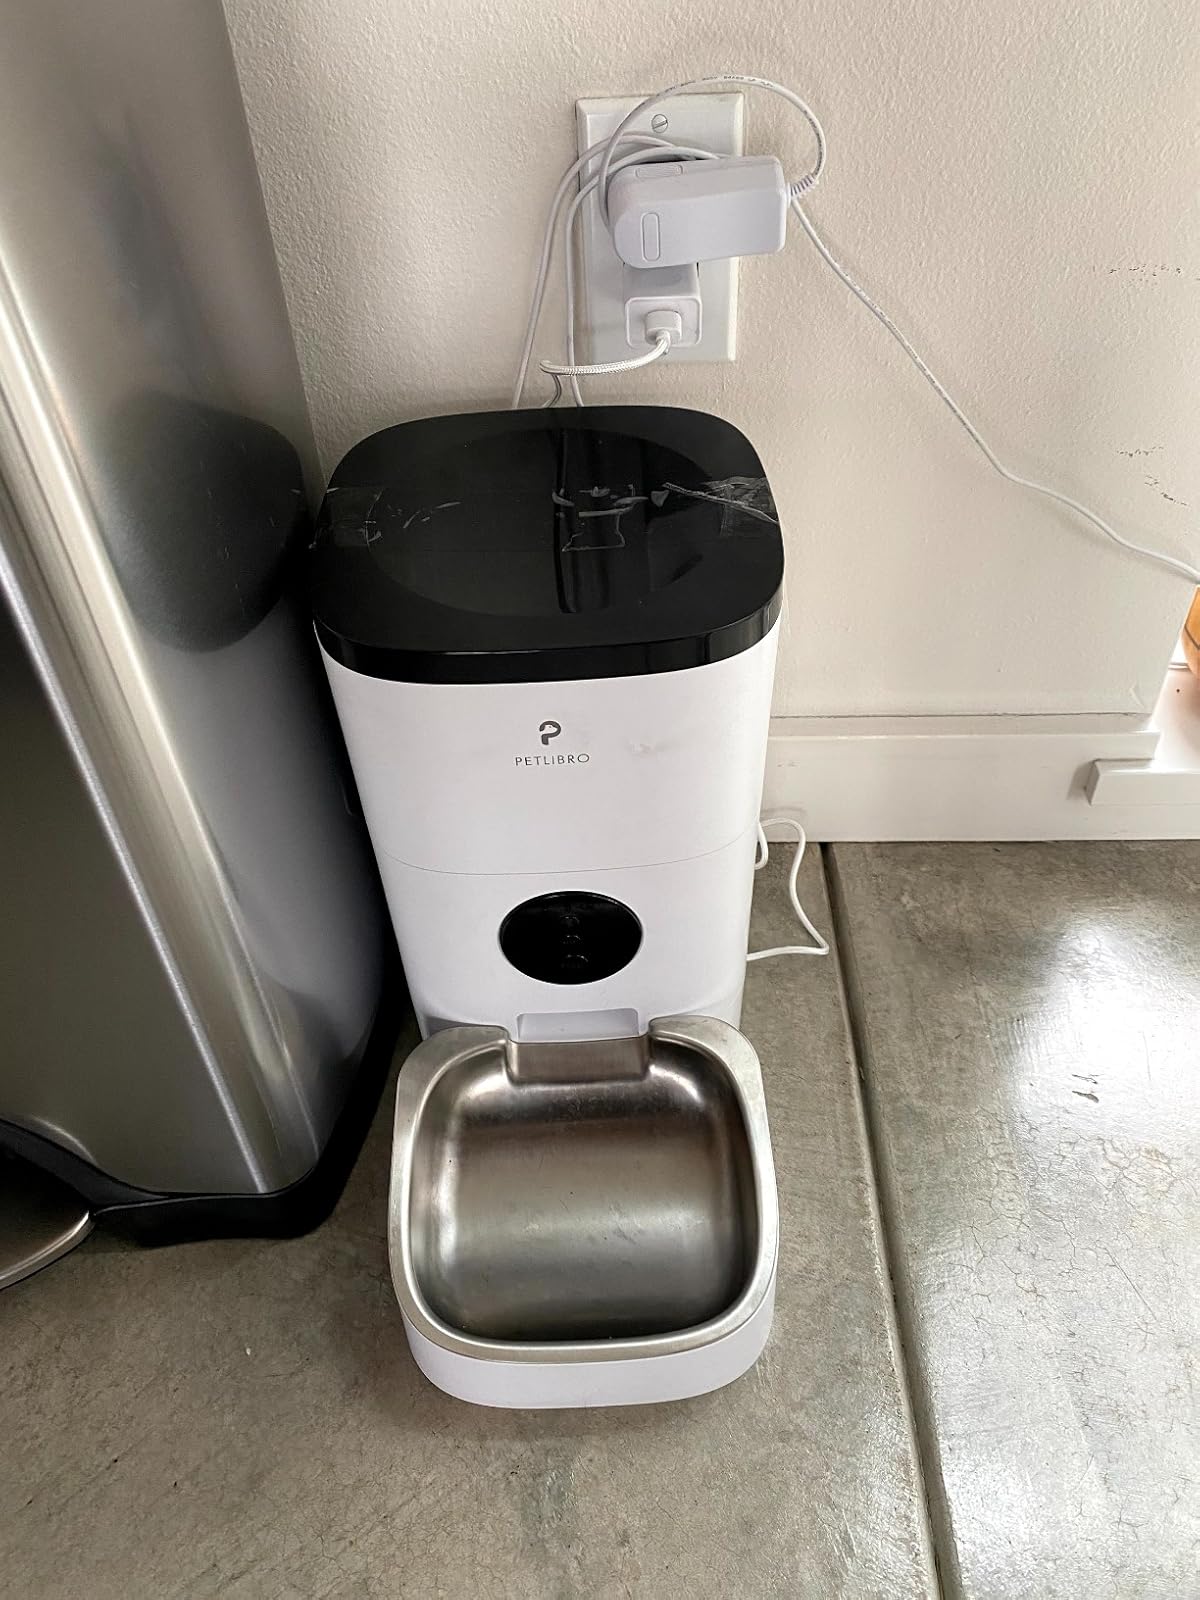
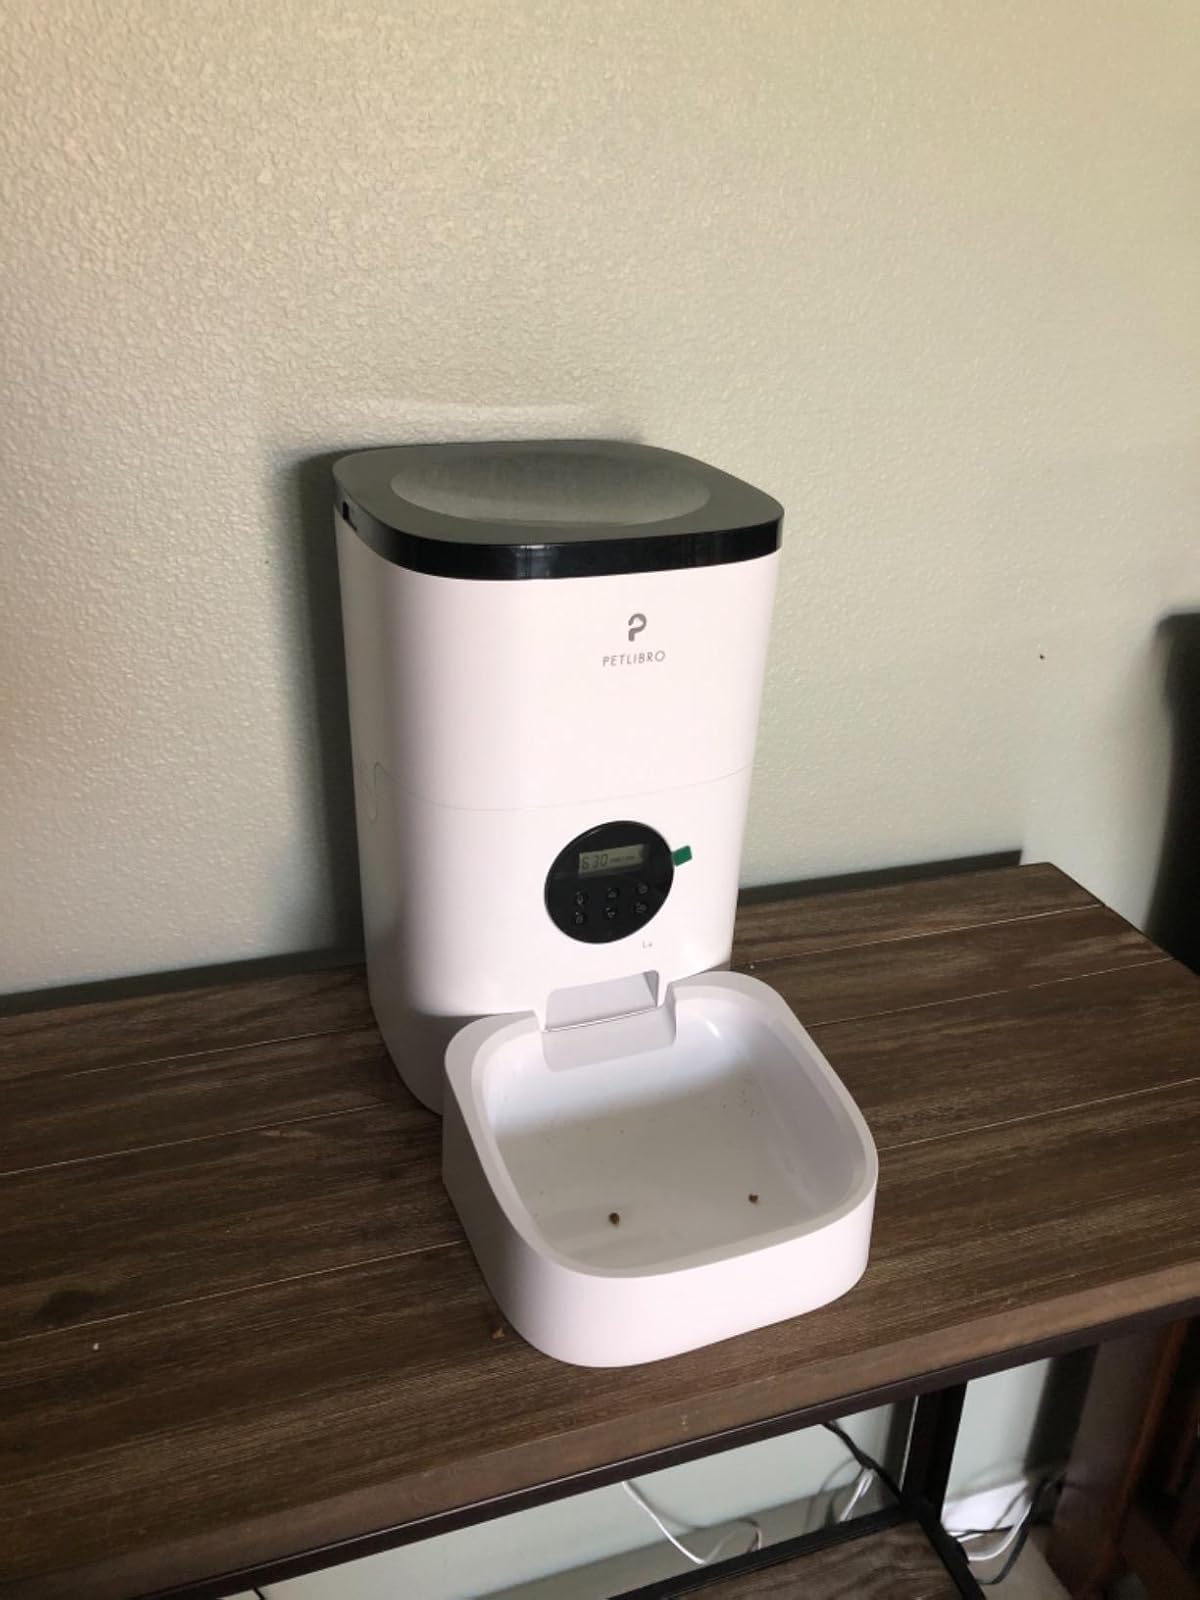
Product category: items_feeder
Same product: yes